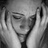
Emotion: sad